Addiscombe Recreation Ground

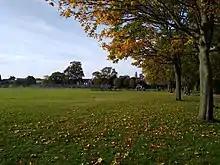
Addiscombe Recreation Ground

Addiscombe Recreation Ground, commonly known as Bingham Park, is a park situated in Addiscombe, London. The park is managed by London Borough of Croydon. Addiscombe tram stop is located just next to the recreation ground and is served by Tramlink. The area covers .